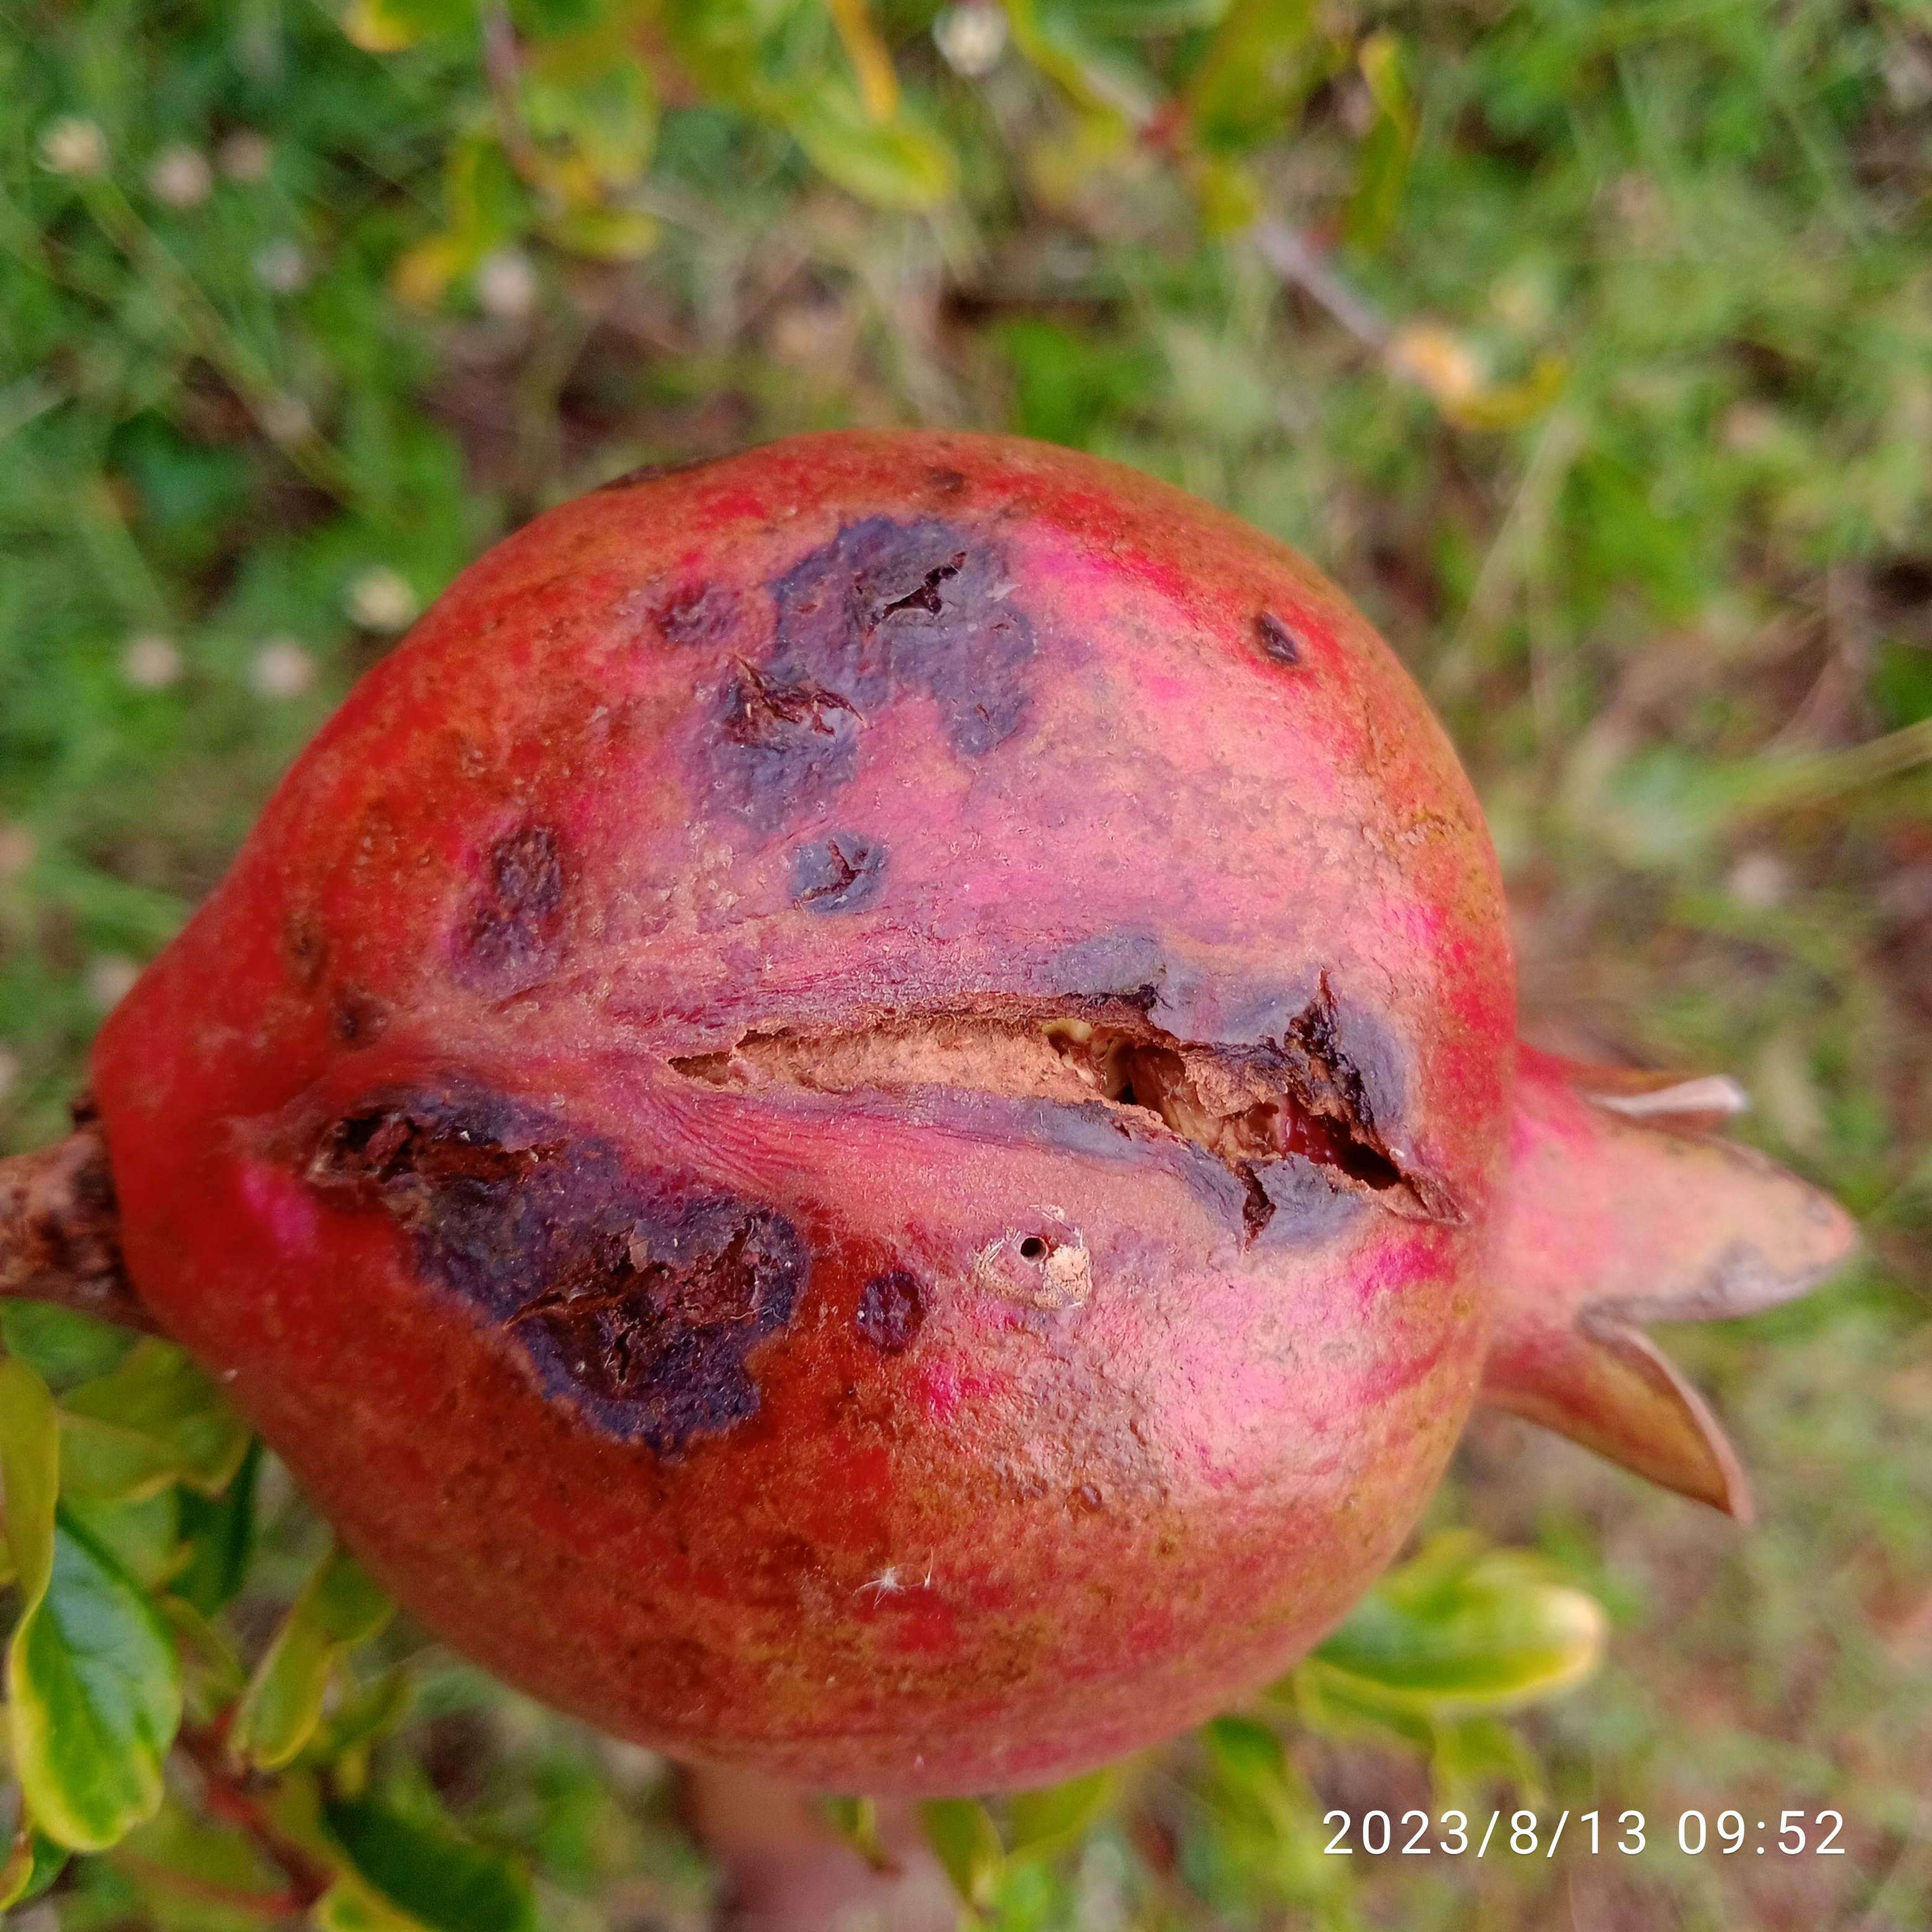
Label: Bacterial_Blight